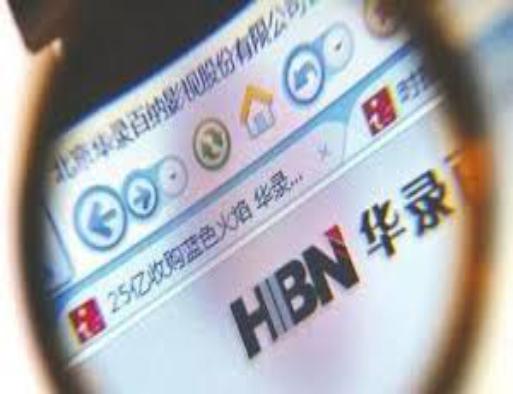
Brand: hualu
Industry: Electronic